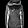
Label: Pullover